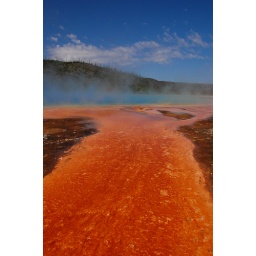
Vibrant red runoff from Grand Prismatic Spring - also don't miss the deep blue water reflections in the steam!